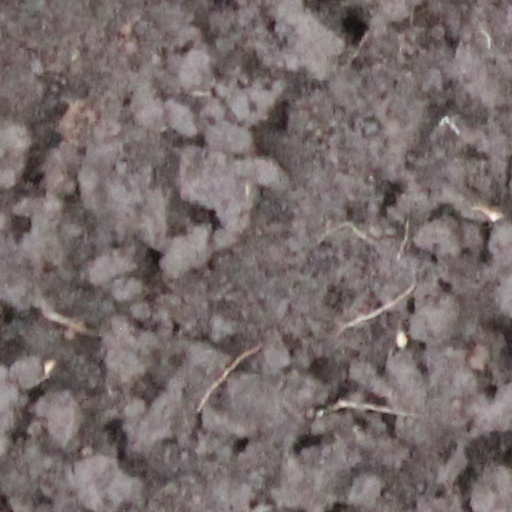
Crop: wheat